Proxi

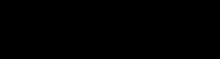

Proxi is an upcoming game designed by video game designer Will Wright and developed by Gallium. The independent Gallium Studios was co-founded by Wright (creator of the "SimCity" franchise) and Lauren Elliott (designer of Carmen Sandiego). It will be the first game created by Wright in nearly 20 years.